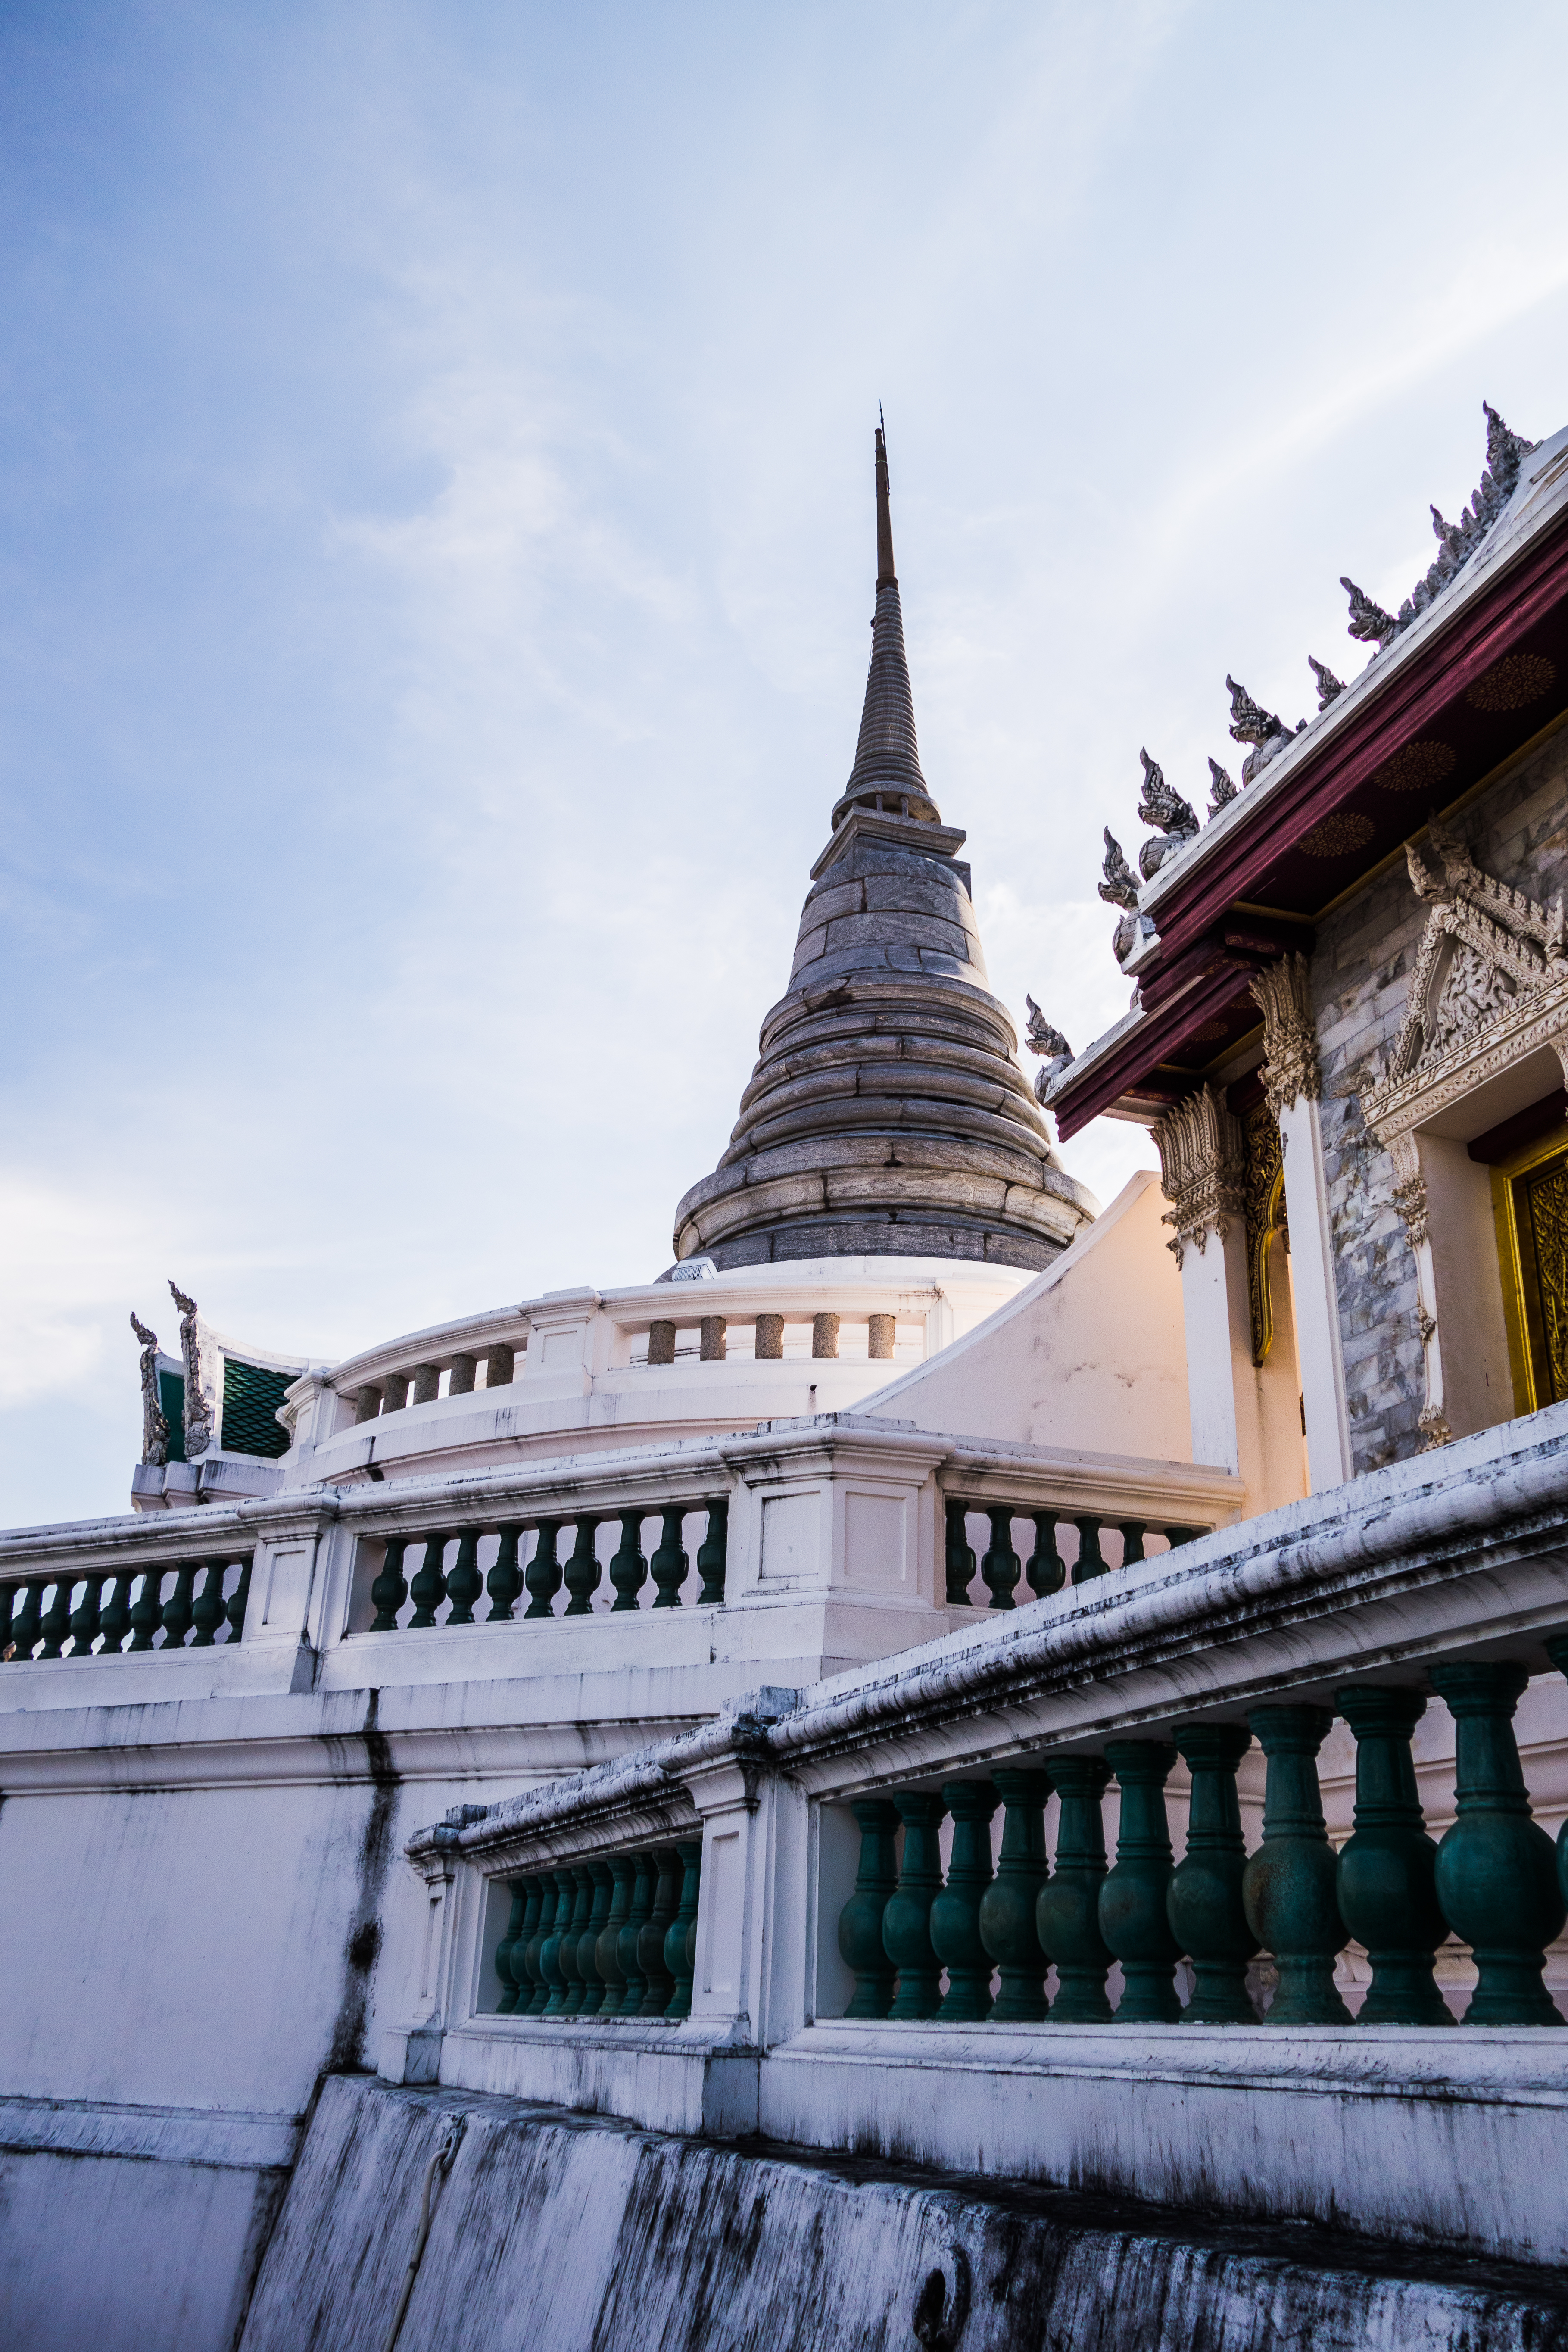
historical, park, thailand, landmark, architecture, building, sky, place of worship, temple, wat, tower, historic site, spire, steeple, pagoda, cloud, tourism, roof, monastery, palace, classical architecture, vacation, tourist attraction, city